Aerocapture

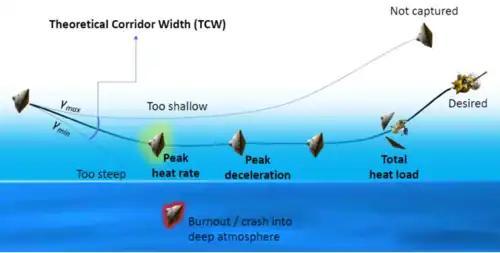
Schematic illustration of the aerocapture vehicle entry corridor

To perform aerocapture, the vehicle must enter the atmosphere within the aerocapture theoretical entry corridor. Entering too steep will result in the vehicle failing to exit the atmosphere. Entering too shallow will result in the vehicle exiting the atmosphere without depleting enough energy. Entering within the corridor allows the vehicle guidance scheme to achieve the desired exit conditions for a capture orbit around the planet.